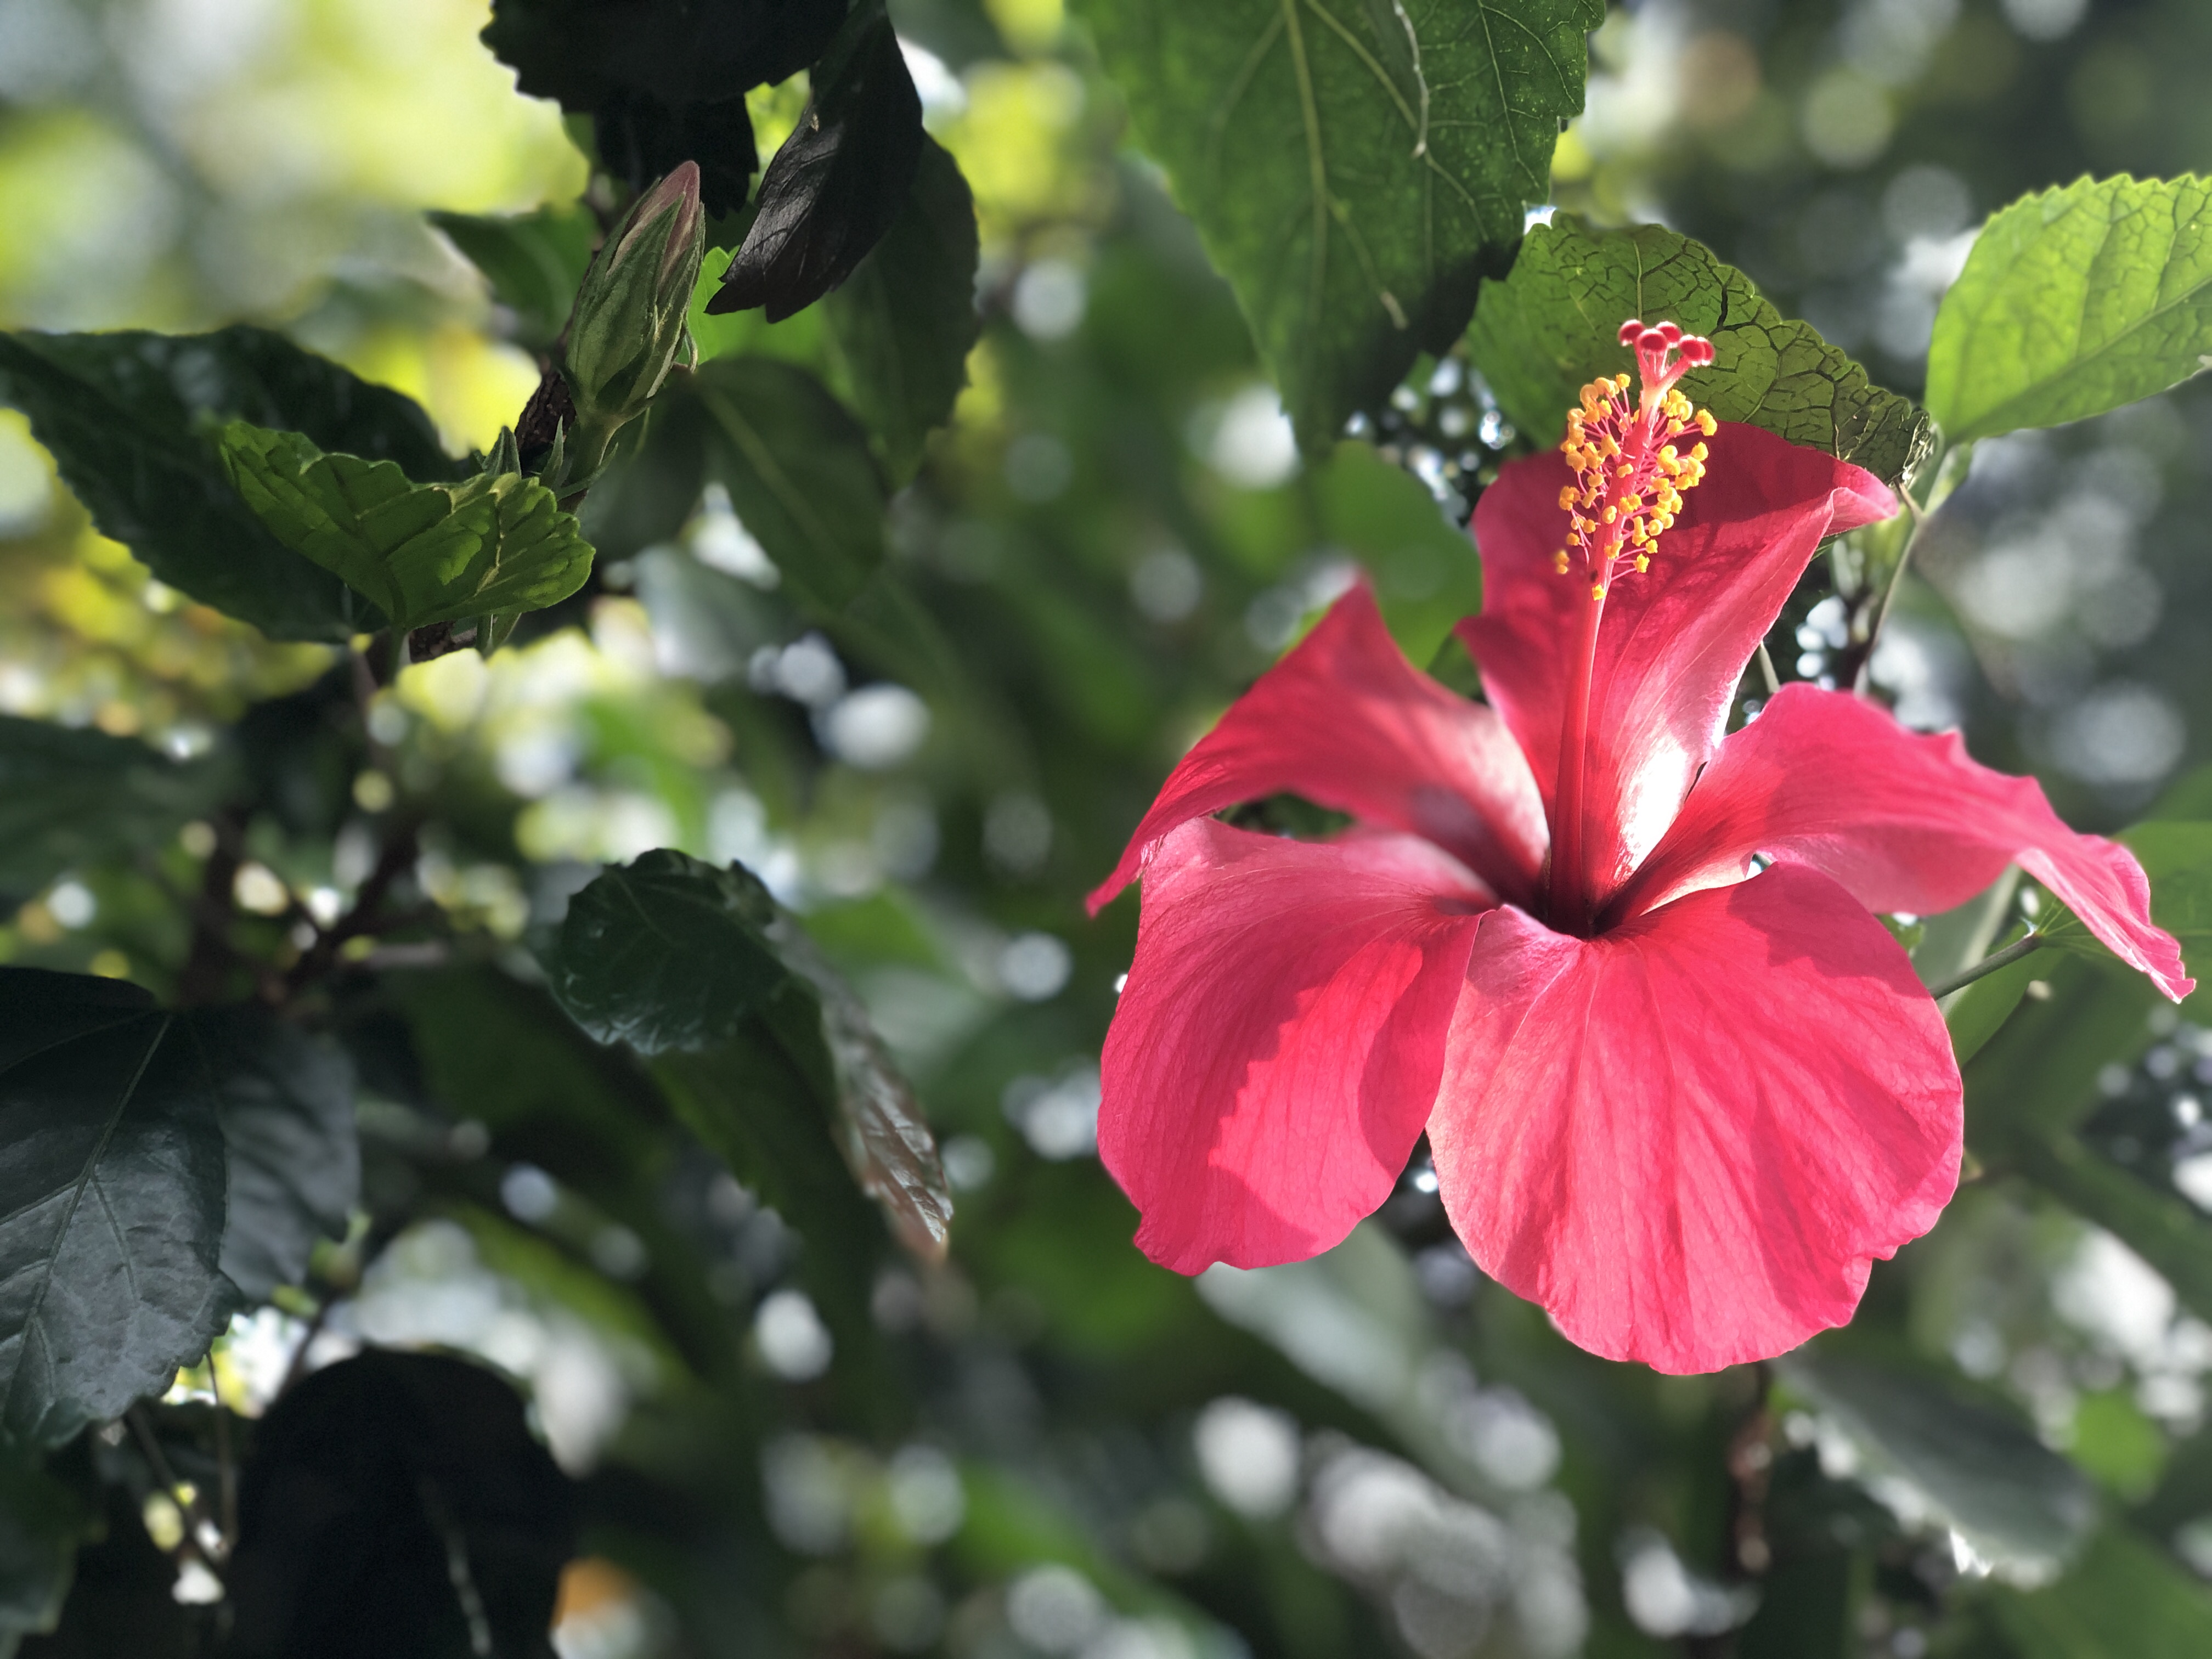
flower, chinese hibiscus, flowering plant, hibiscus, petal, Hawaiian hibiscus, plant, red, pink, malvales, botany, leaf, close up, mallow family, china rose, sunlight, annual plant, plant stem, pollen